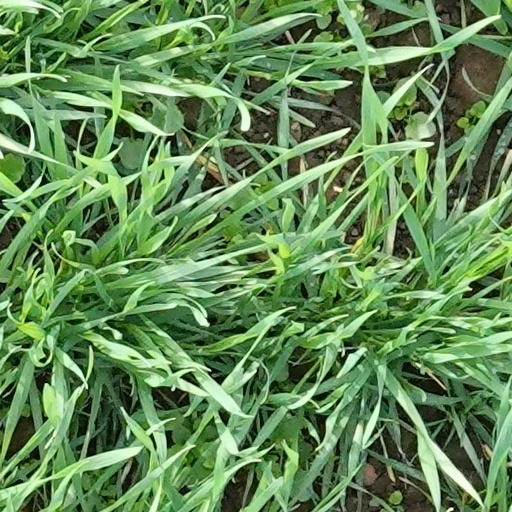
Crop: wheat